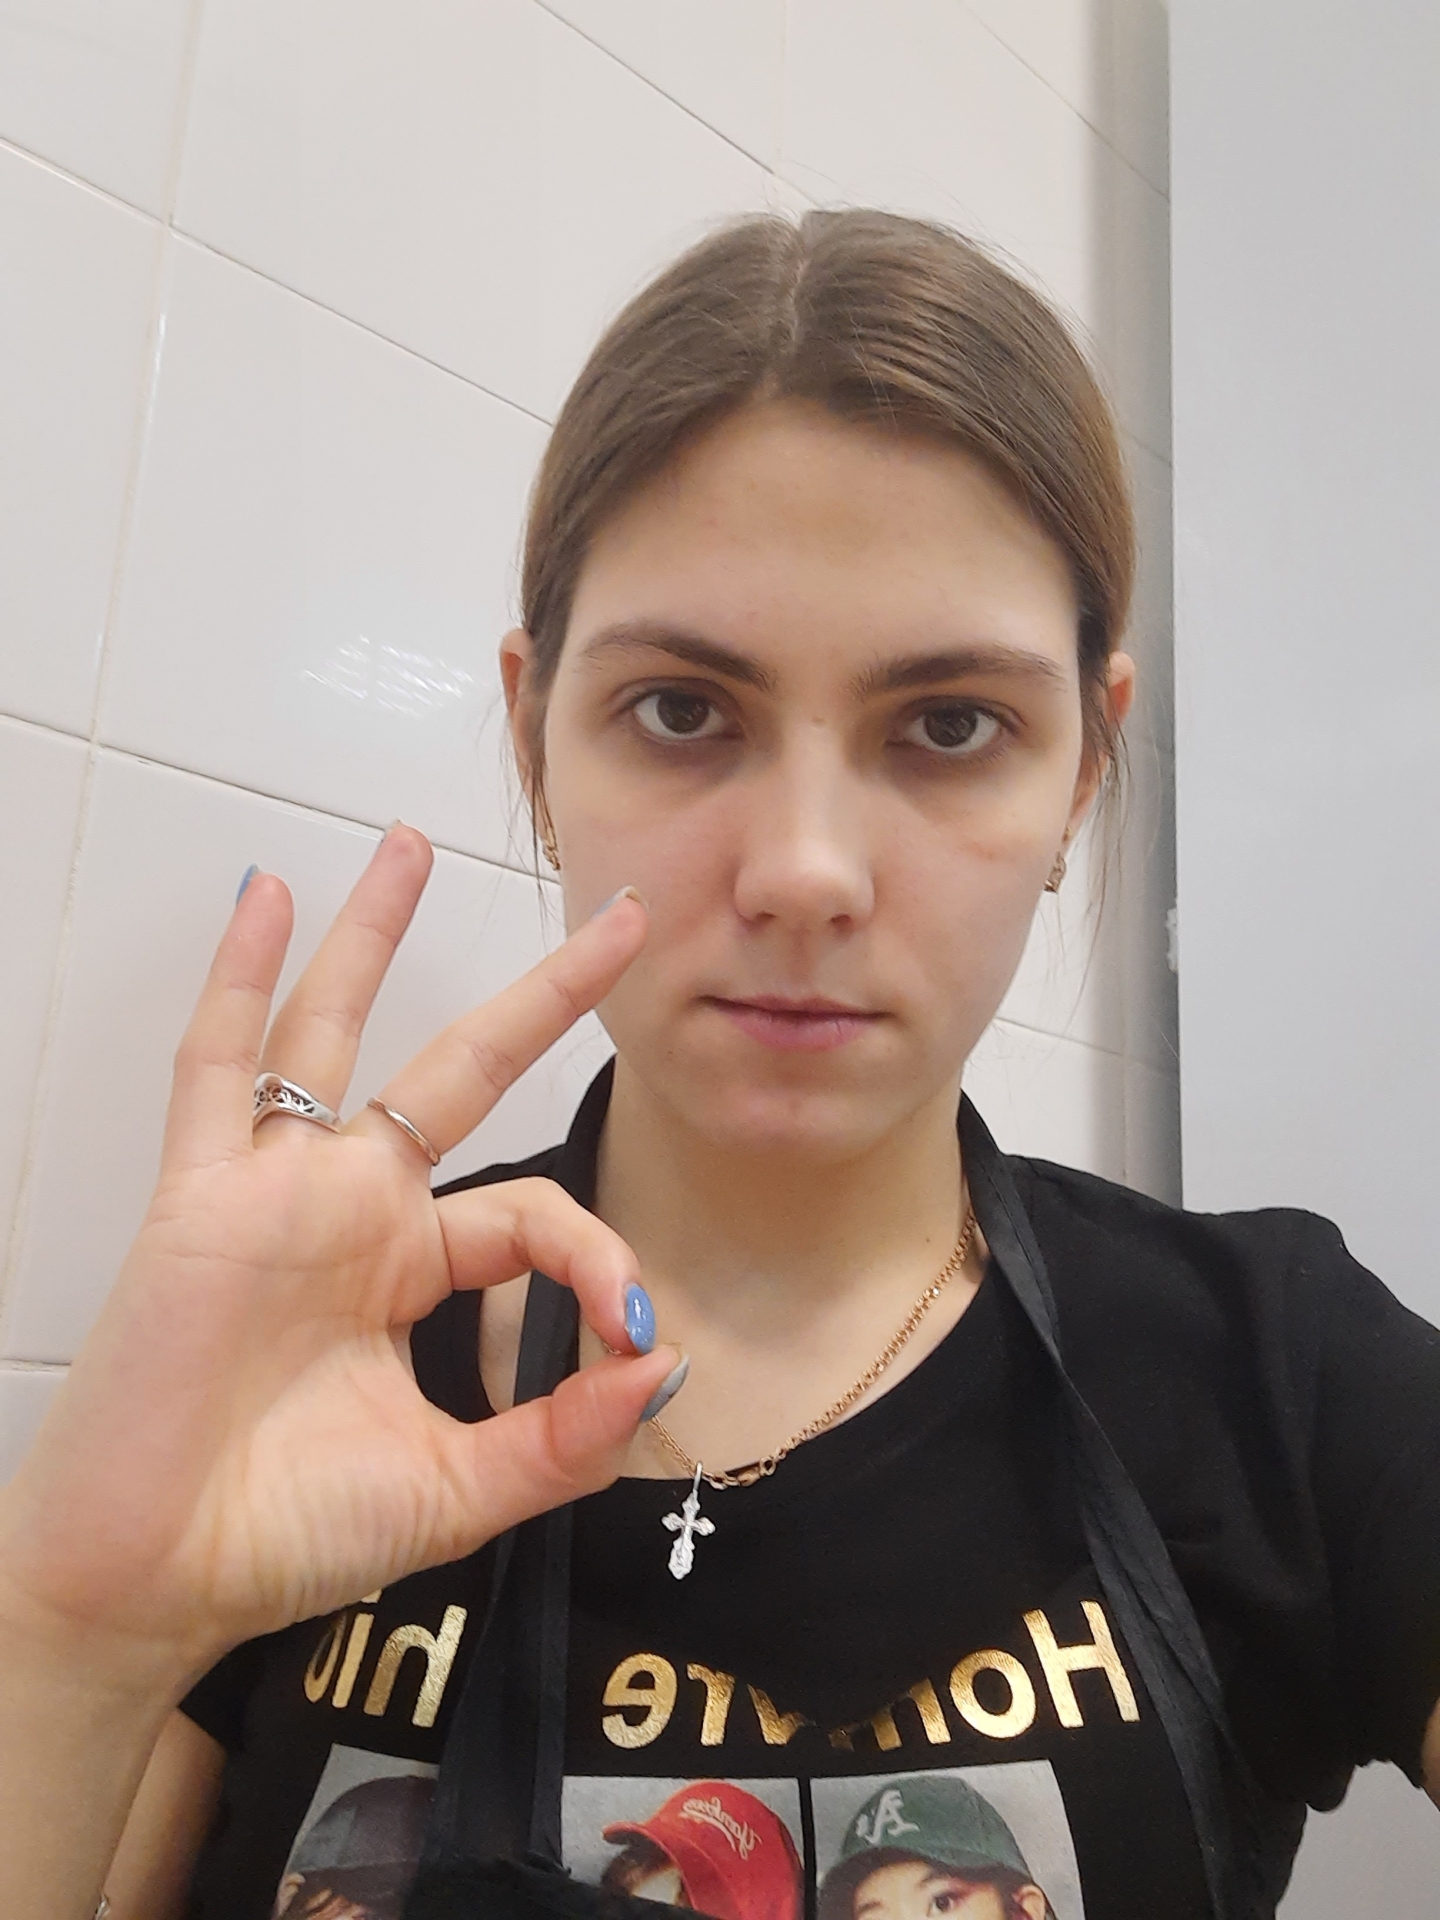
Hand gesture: ok